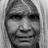
Emotion: neutral